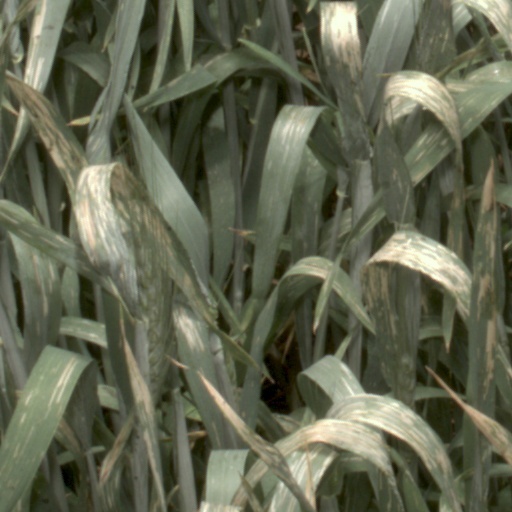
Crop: wheat